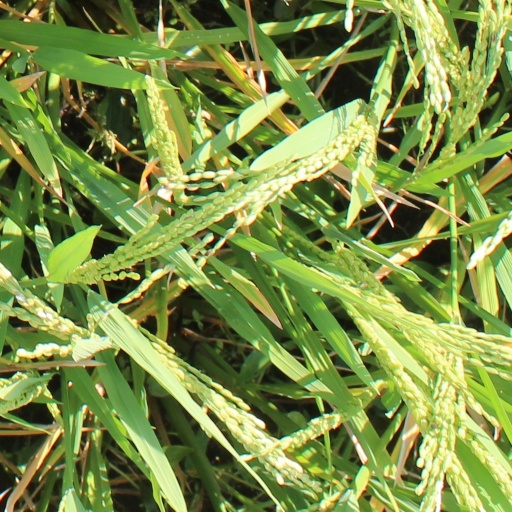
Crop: rice